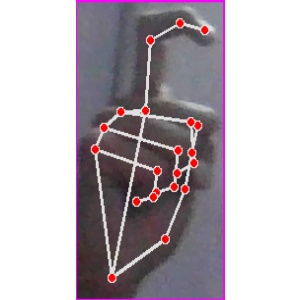
अक्षर: ट